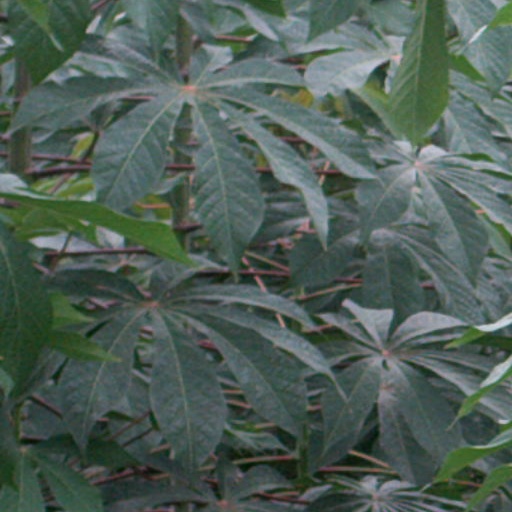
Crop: cassava